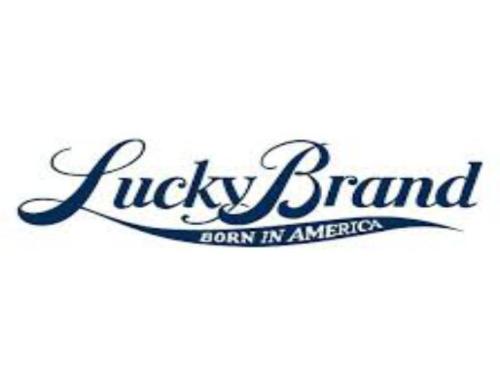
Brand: lucky brand
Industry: Clothes